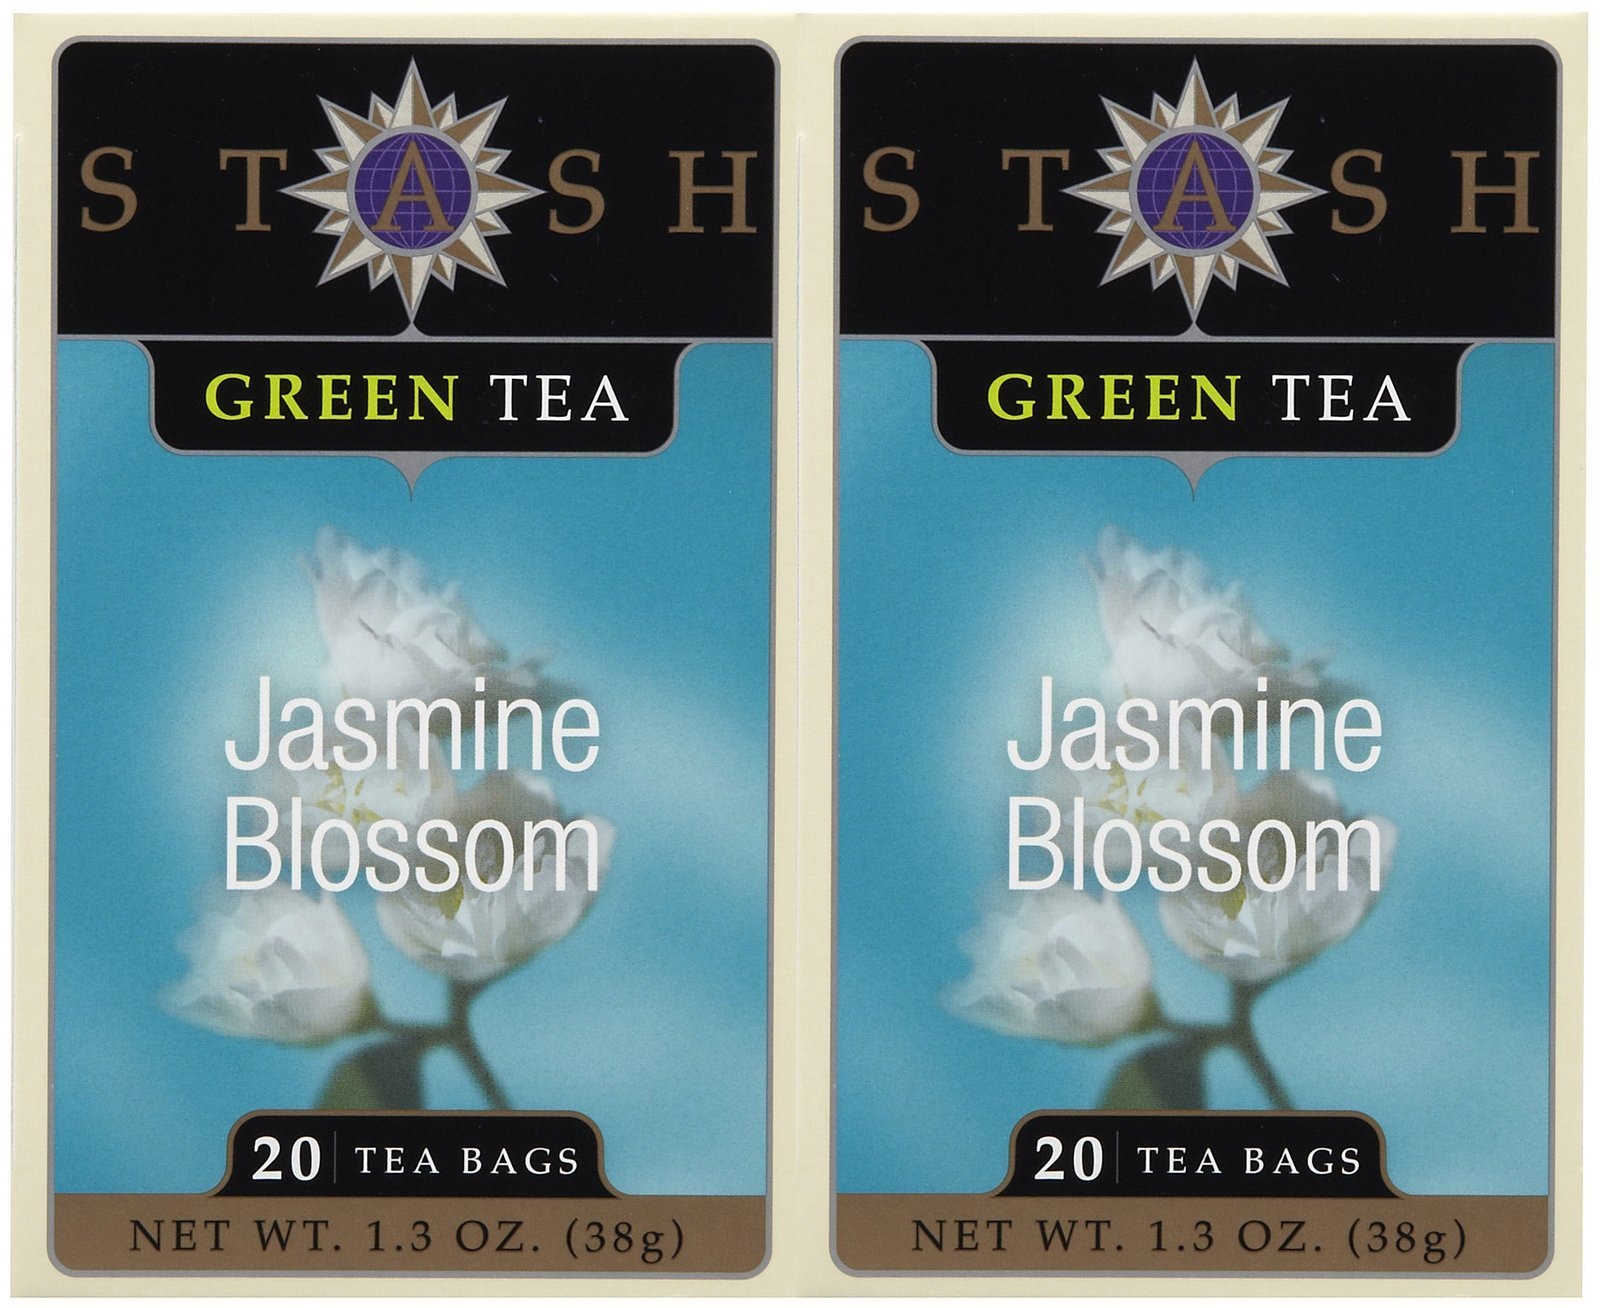
Item Name: Stash Tea Jasmine Blossom Tea, 20 ct, 2 pk
Product Description: Stash Tea Jasmine Blossom Tea - 20 ct - 2 pk
Value: 40.0
Unit: Count

Price: 13.49